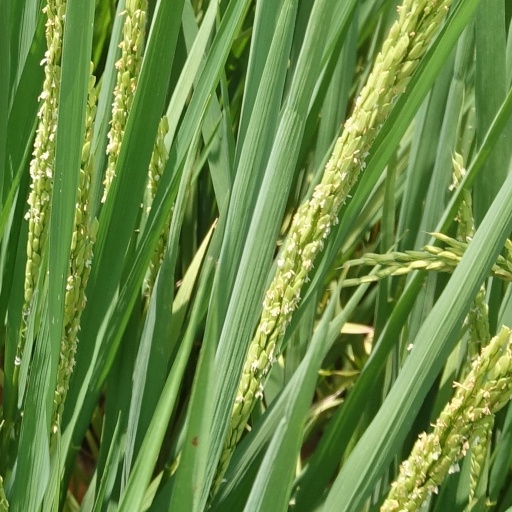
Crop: rice